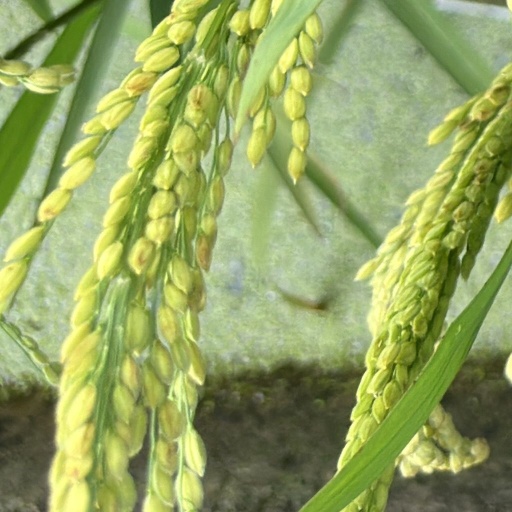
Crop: rice